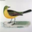
Label: bird